Analytical Review

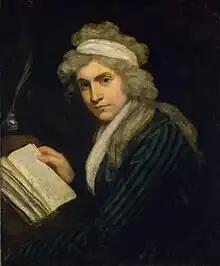
"Mary Wollstonecraft", by John Opie (c. 1791). Wollstonecraft was a friend of Joseph Johnson and one of the "Analytical Review"'s major editors.

Johnson and Christie set up separate departments for practical sciences, such as mathematics, natural history, agriculture, and medicine; literature, such as poetry, drama, and romance; and finally, politics and religion, which encompassed government, theology, philosophy, morality, law, and trade. For each department, there was a chief reviewer, although he or she might engage others. Although the reviewers' names were not known to the public, Johnson and Christie managed to acquire several luminaries: the poet William Cowper; the popular moralist William Enfield; the writer and physician John Aikin; the poet, essayist, and children's author Anna Laetitia Barbauld; the Unitarian minister William Turner; the physician and literary critic James Currie; the artist Henry Fuseli; the writer Mary Hays; the scholar Alexander Geddes; and the theologian Joshua Toulmin. The reviewers were all paid, however scholars have been unable to discover their rates. Christie was often absent after the founding of the "Analytical Review", leaving the day-to-day operations of the journal up to Johnson. In 1790 he went to Paris for six months, during which he met with revolutionary leaders and started a business; in 1792 he returned to help the French translate their constitution and to dissolve his business. He left for Surinam in 1796 to collect money owed to him, and died there.